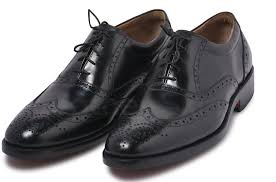
Label: Brogue